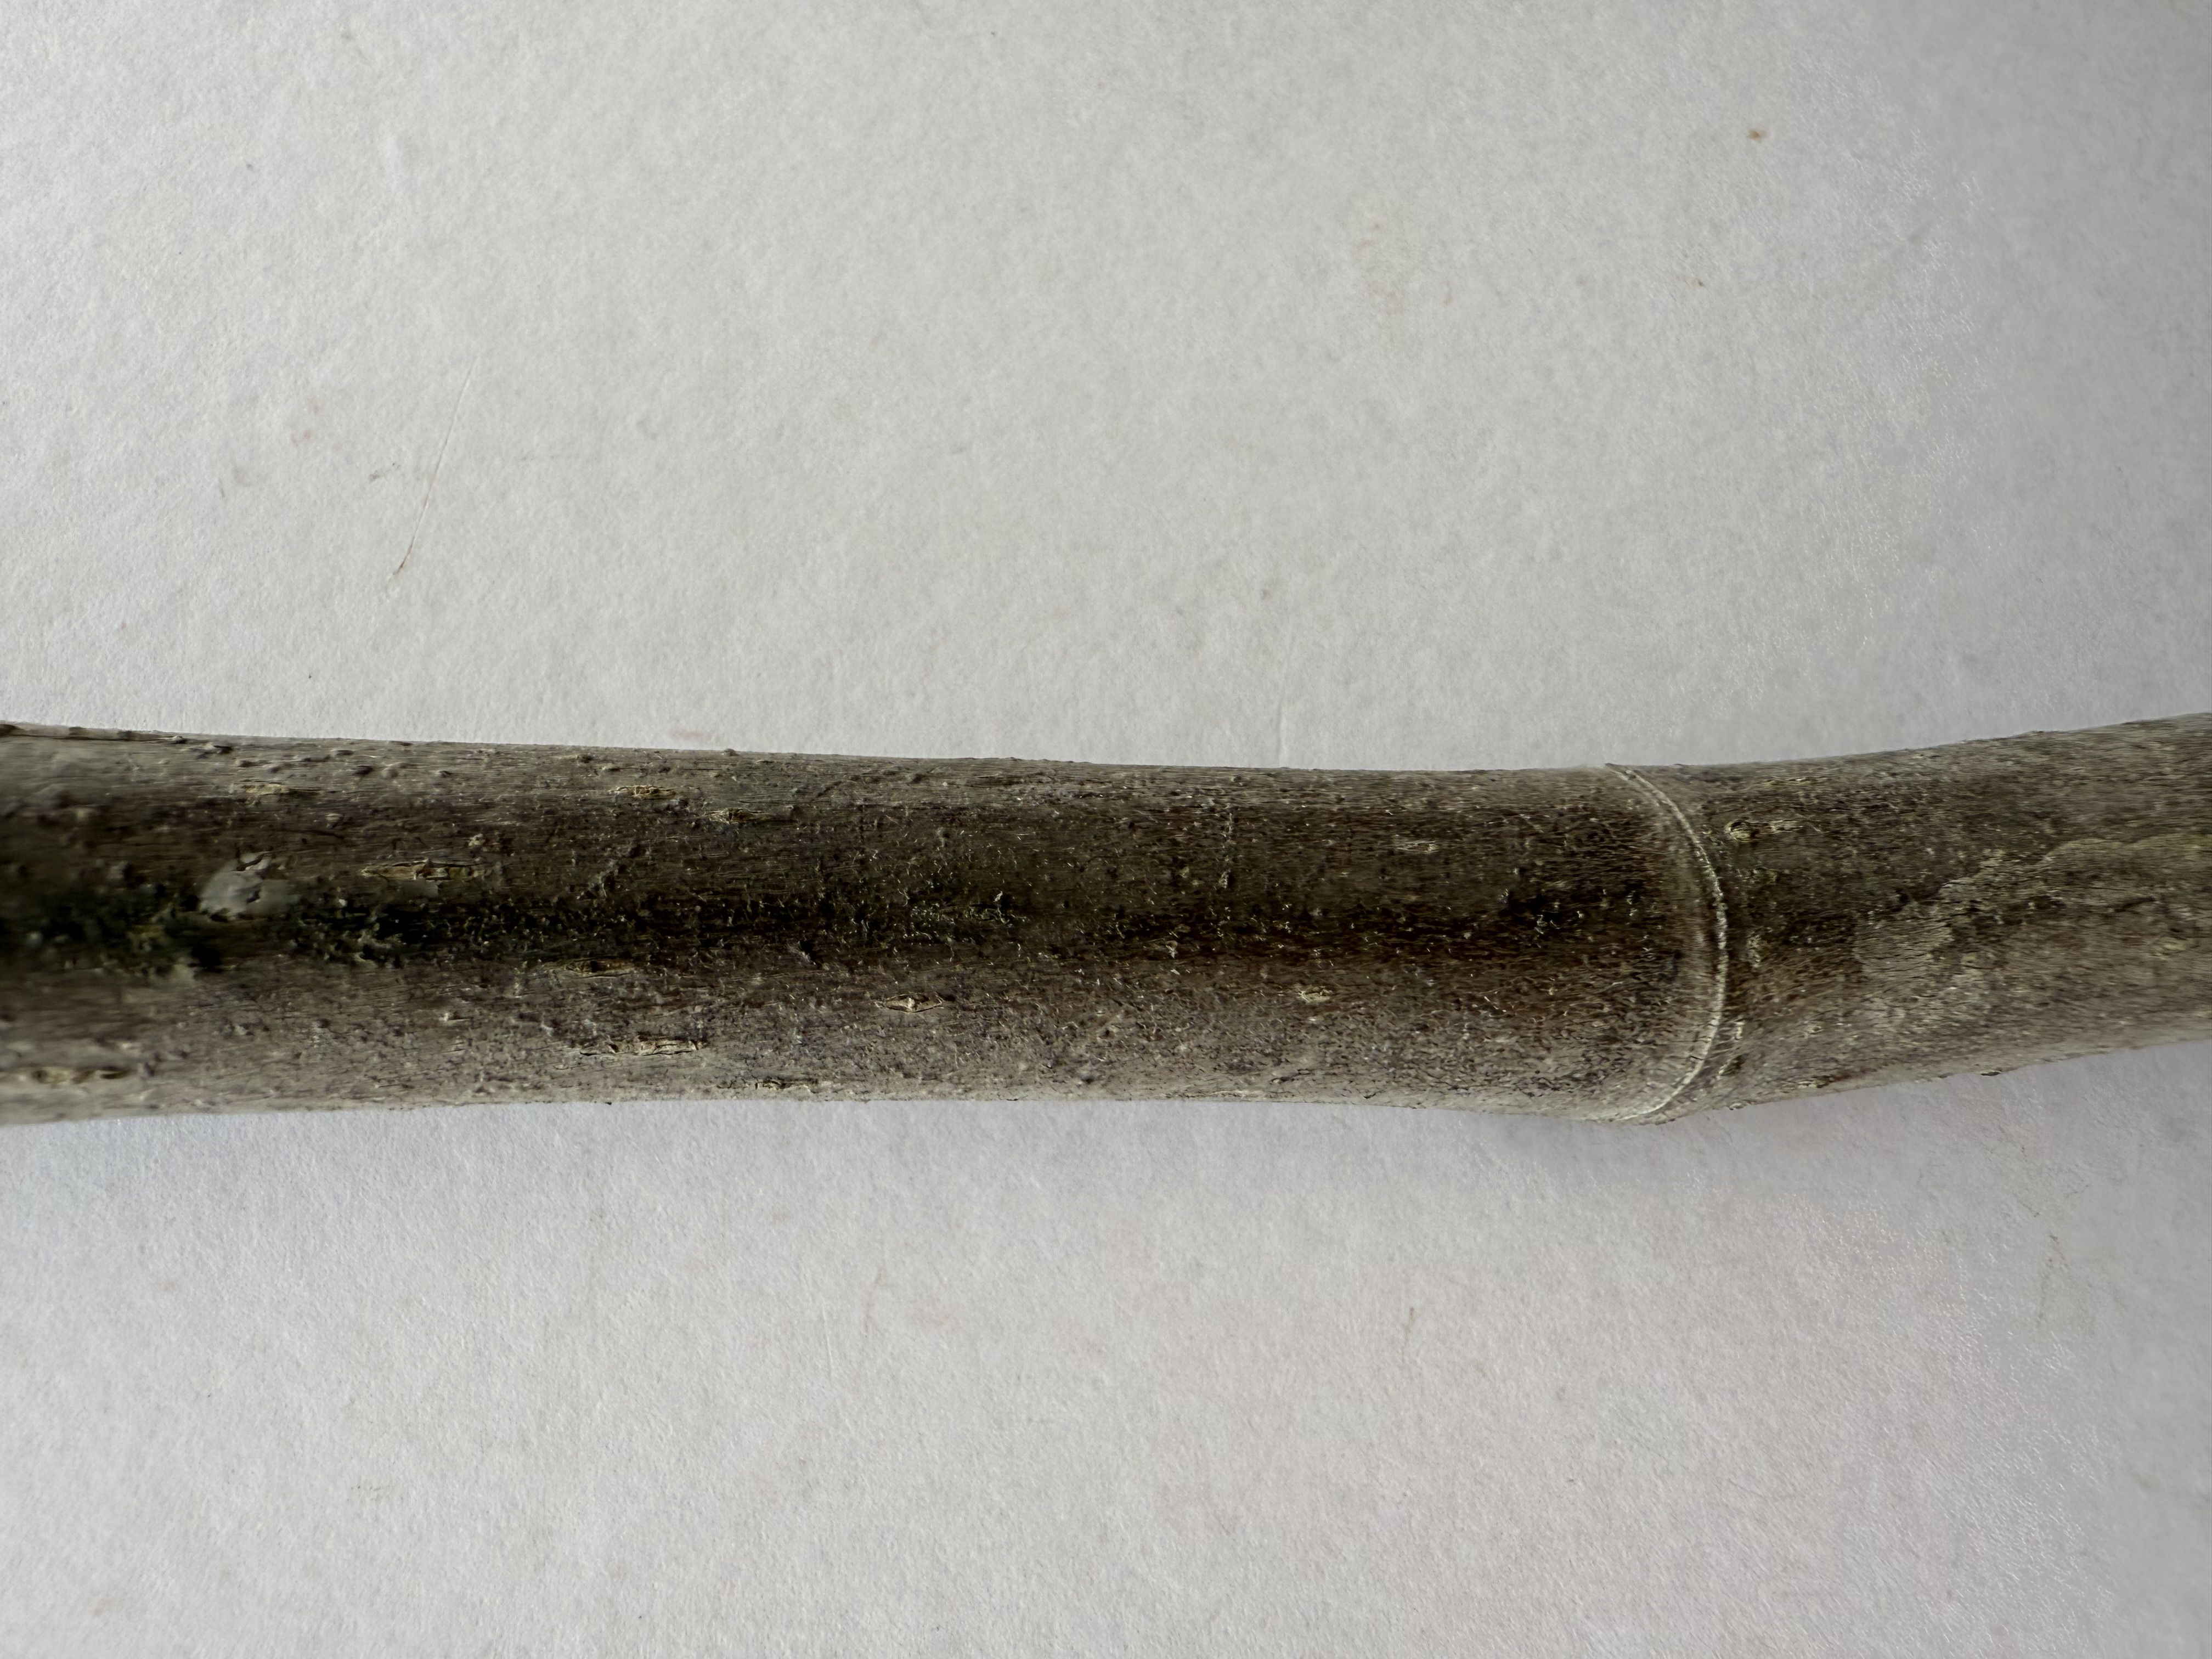
Variety: Black Fig